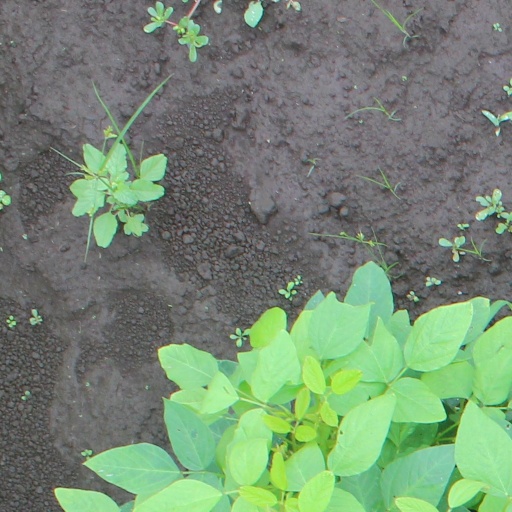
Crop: soybean